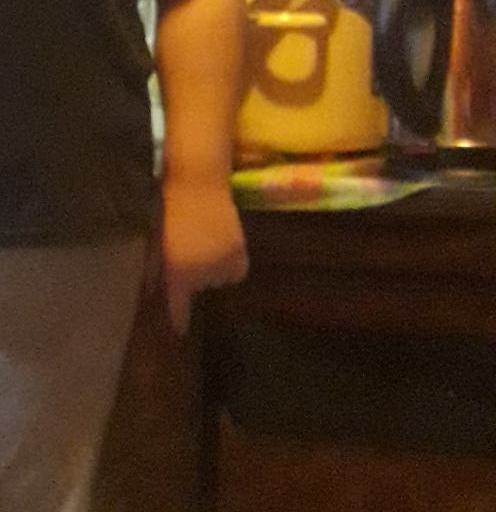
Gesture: no_gesture